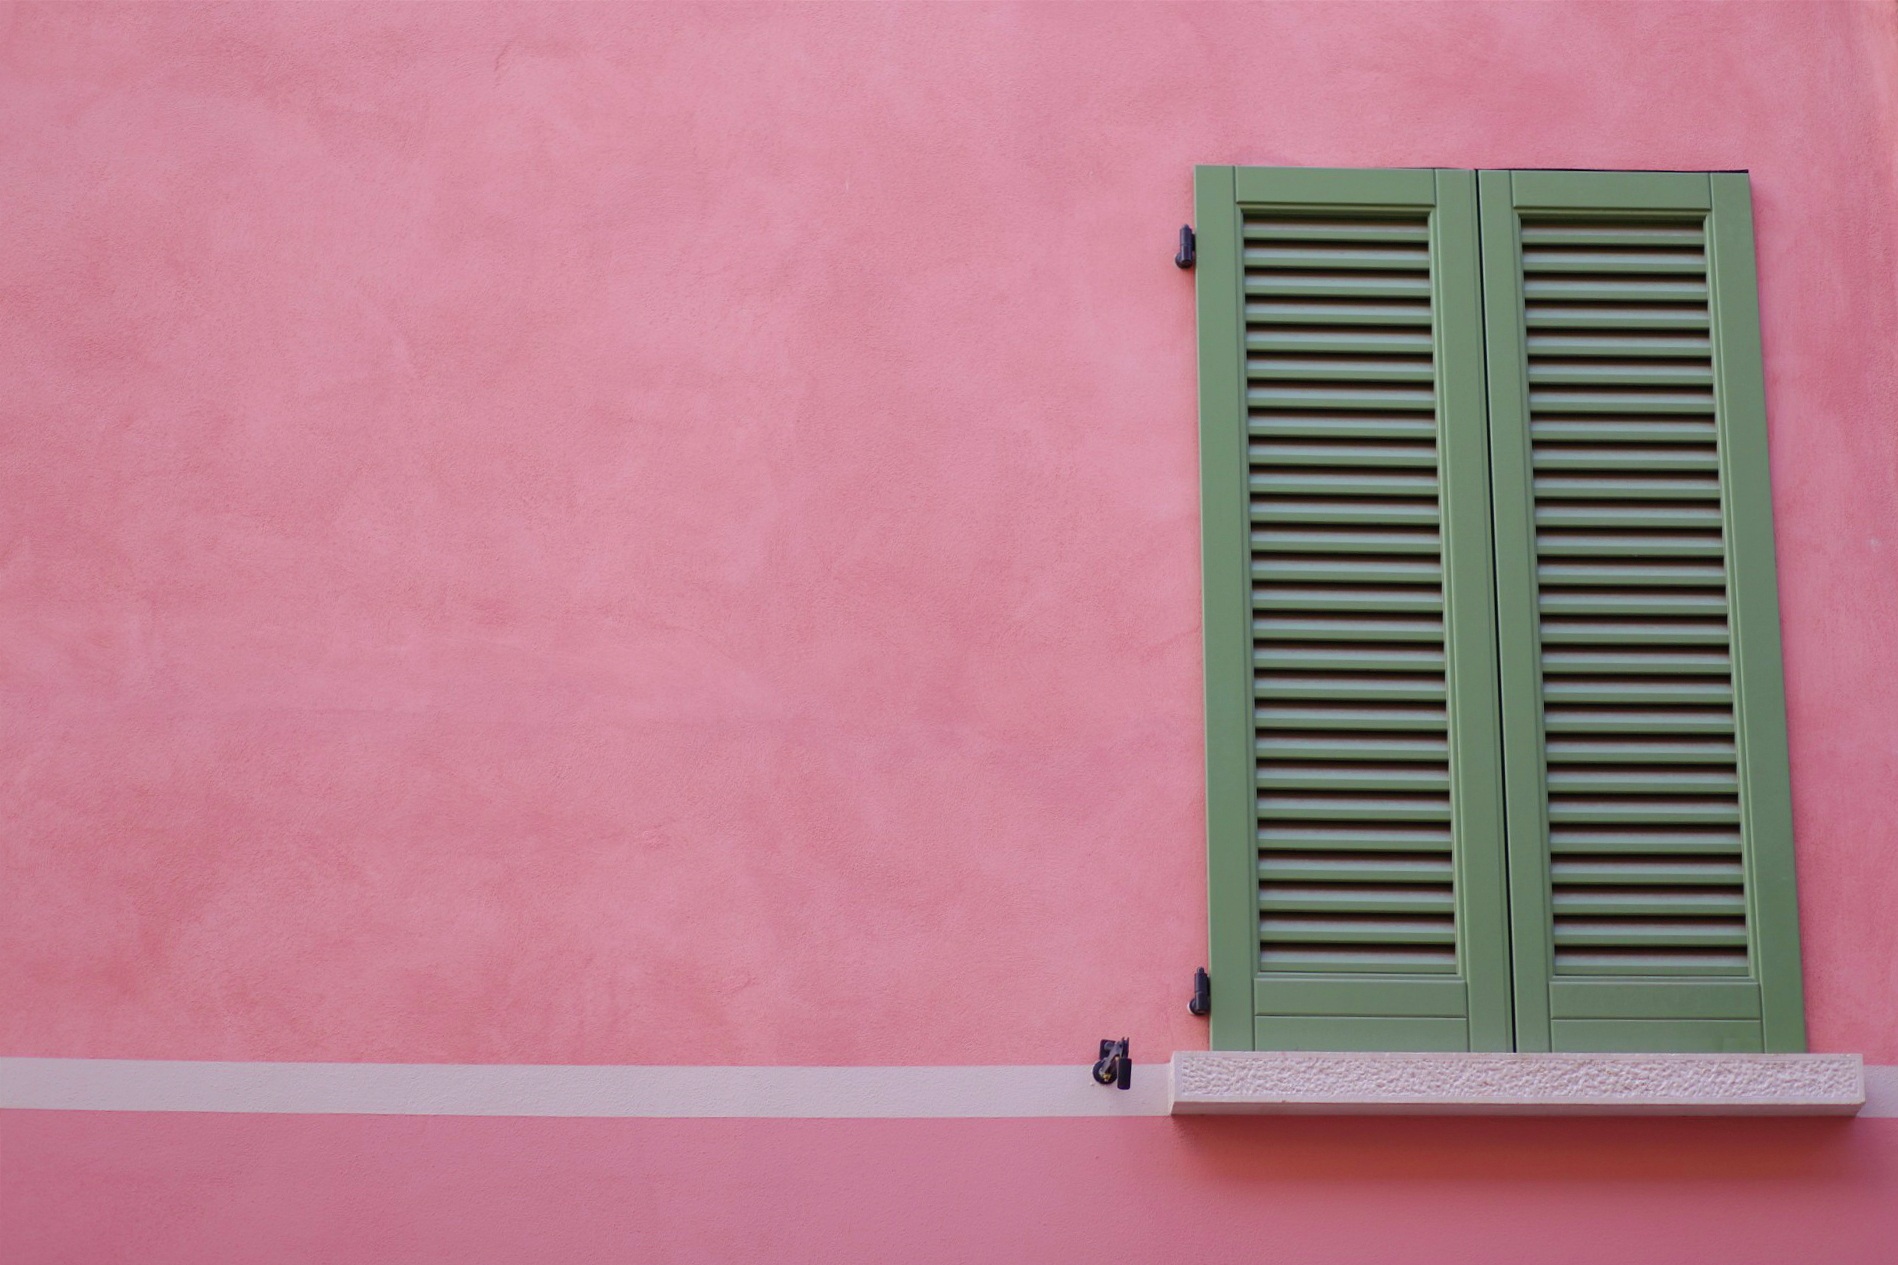
architecture, house, window, wall, pink, lighting, interior design, product, shutters, window covering